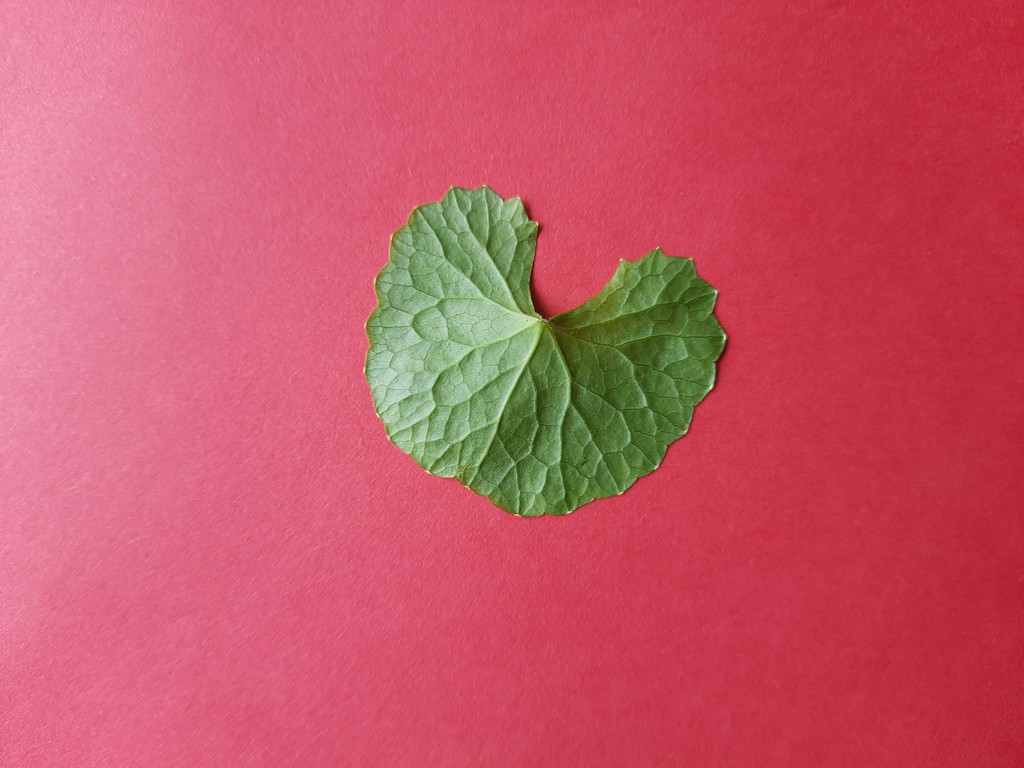
Label: Healthy